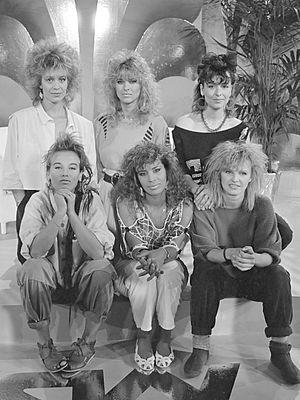
Les Dolly Dots sont un girl group néerlandais de pop, essentiellement actif durant années 1980. Formé en 1979, il est composé de six membres chantant en anglais, dont la plus connue est Angela Groothuizen.